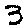
Label: 3